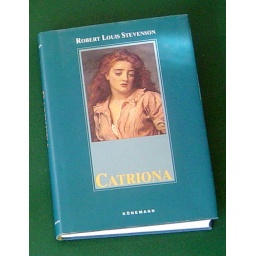
A friend sat in Robert Louis Stevenson's desk and using his pen signed this book for me.